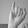
ASL letter: I